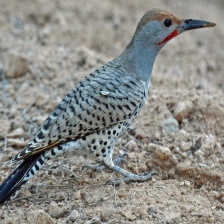
Species: GILDED FLICKER
Scientific name: COLAPTES AURATUS